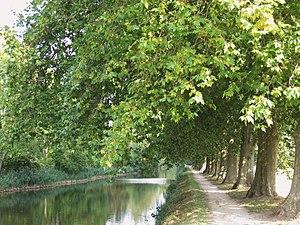
L'histoire du Loiret, en tant qu'entité administrative, commence le 22 décembre 1789 par un décret de l'Assemblée constituante, qui entre en vigueur quelques mois plus tard, le 4 mars 1790. Il est constitué à partir d'une partie des anciennes provinces de l'Orléanais et du Berry. Mais l'histoire du territoire du département du Loiret est bien plus ancienne.
Le canal d'Orléans est une ancienne voie d'eau située dans le département français du Loiret. D’une longueur de 78,65 km, ce canal relie la Loire au canal du Loing et au canal de Briare. Il assure ainsi la continuité par voie d'eau entre Orléans et Paris vers le nord et Briare et les canaux du Centre vers le sud.
Le bief de Combleux est une section du canal d'Orléans et constitue le débouché historique en Loire du canal. D’une longueur de 5 450 m, il est presque entièrement situé sur la commune de Chécy, l’extrémité aval empiétant sur la commune de Combleux, l’écluse de Pont-aux-Moines étant quant à elle située sur la commune de Mardié.